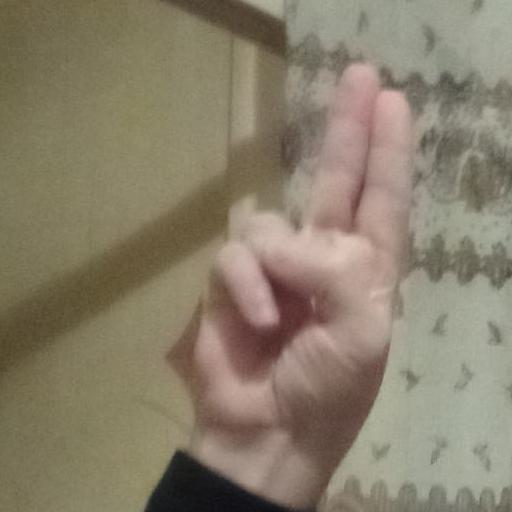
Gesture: two_up